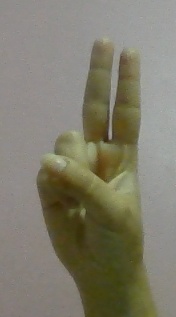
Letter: taa